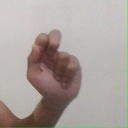
अक्षर: ढ